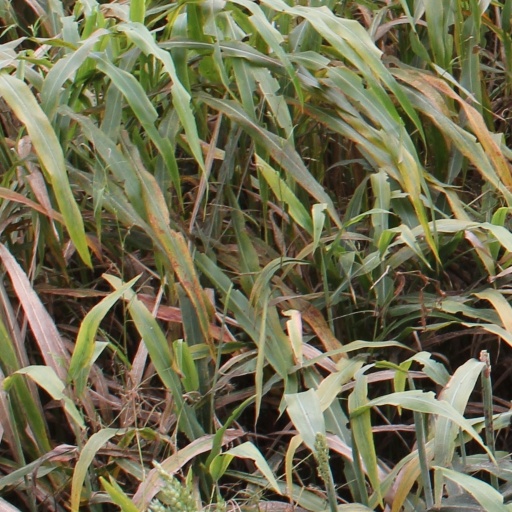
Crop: sorghum